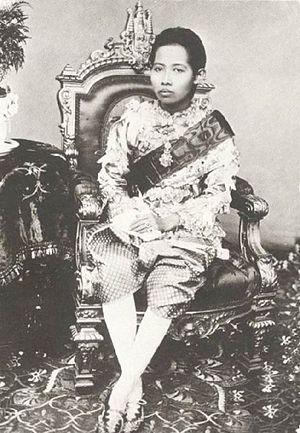
Savang Vadhana, née le 10 septembre 1862 à Bangkok et morte le 17 décembre 1955 à Bangkok, est une princesse du royaume de Thaïlande, épouse du roi Rama V. Son nom officiel est Somdech Phra Sri Savarindira Boromma Raja Devi. Elle est la grand-mère paternelle des rois Rama VIII et Rama IX et par conséquent l'arrière-grand-mère de l'actuel roi Rama X.